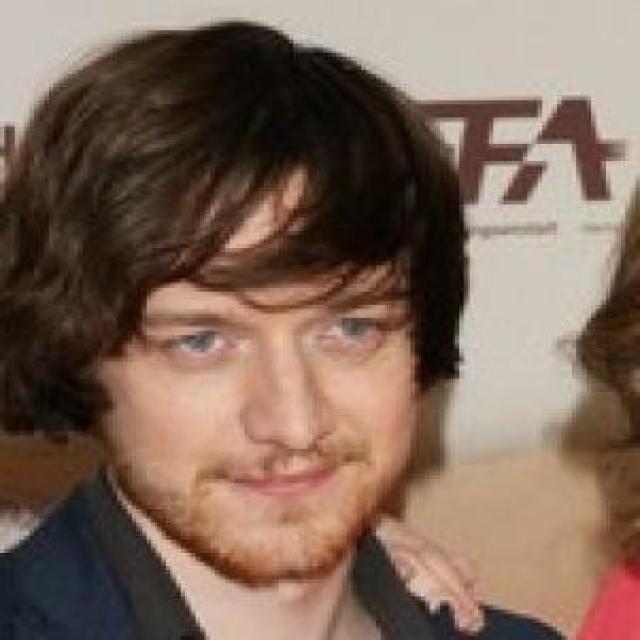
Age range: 21-44